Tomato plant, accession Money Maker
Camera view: vertical (180 deg); turntable rotation: 270 degrees
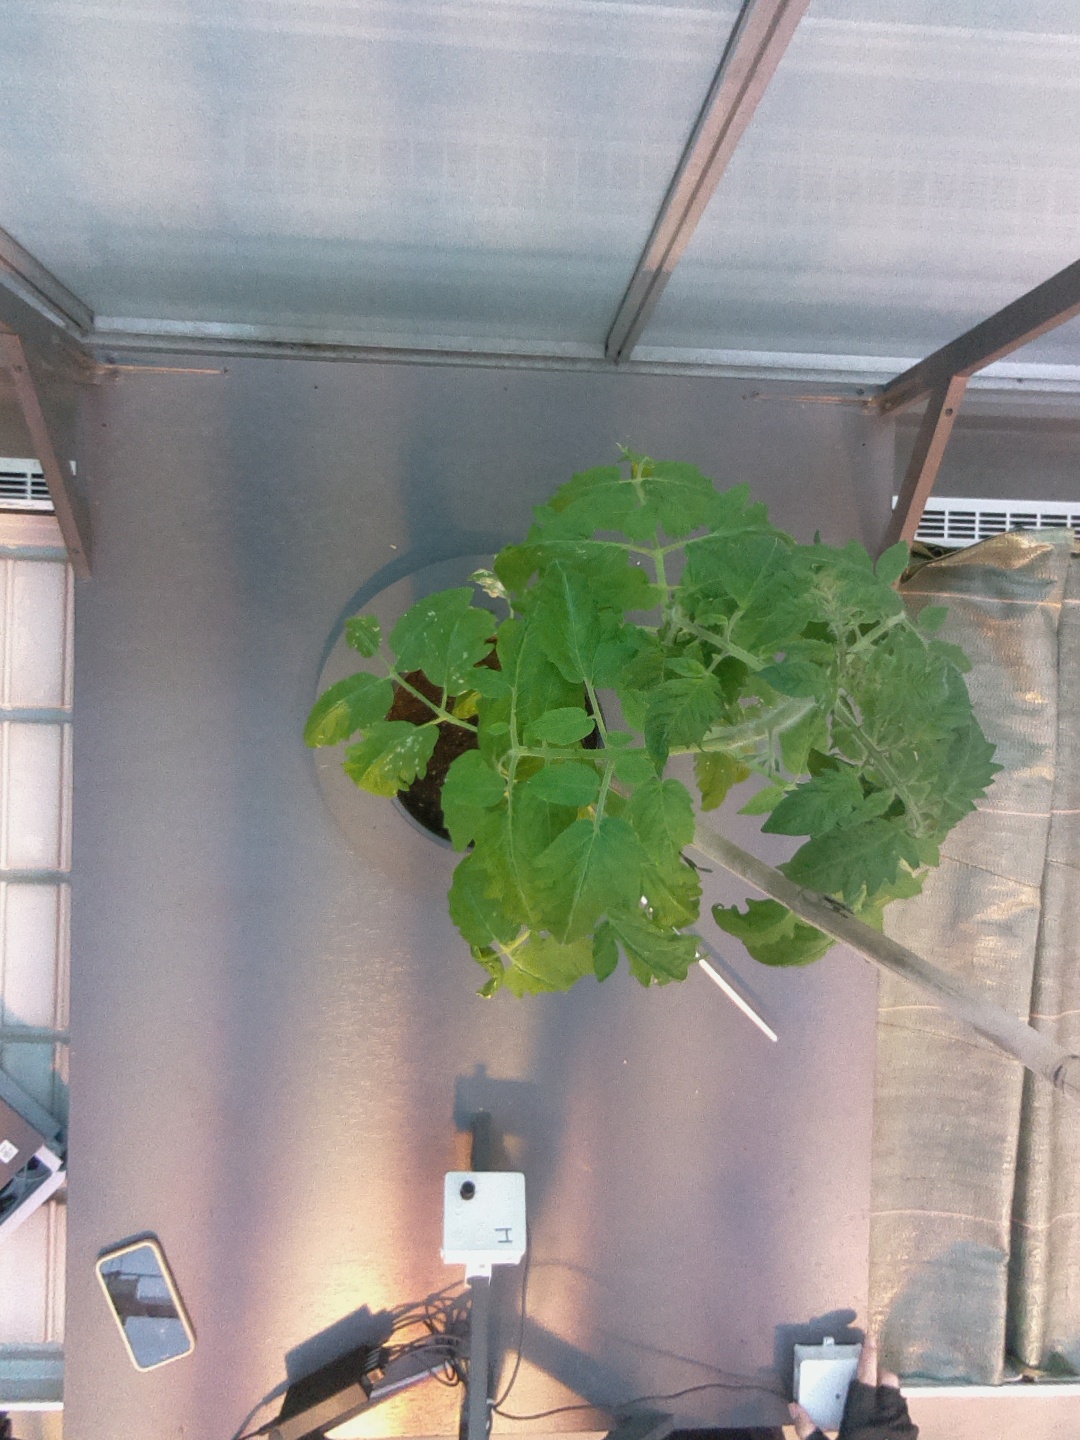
BBCH growth stage 54: 4 inflorescences visible